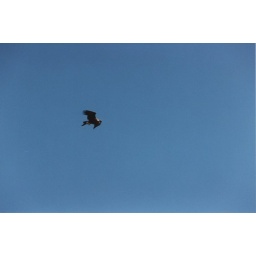
bird in the sky